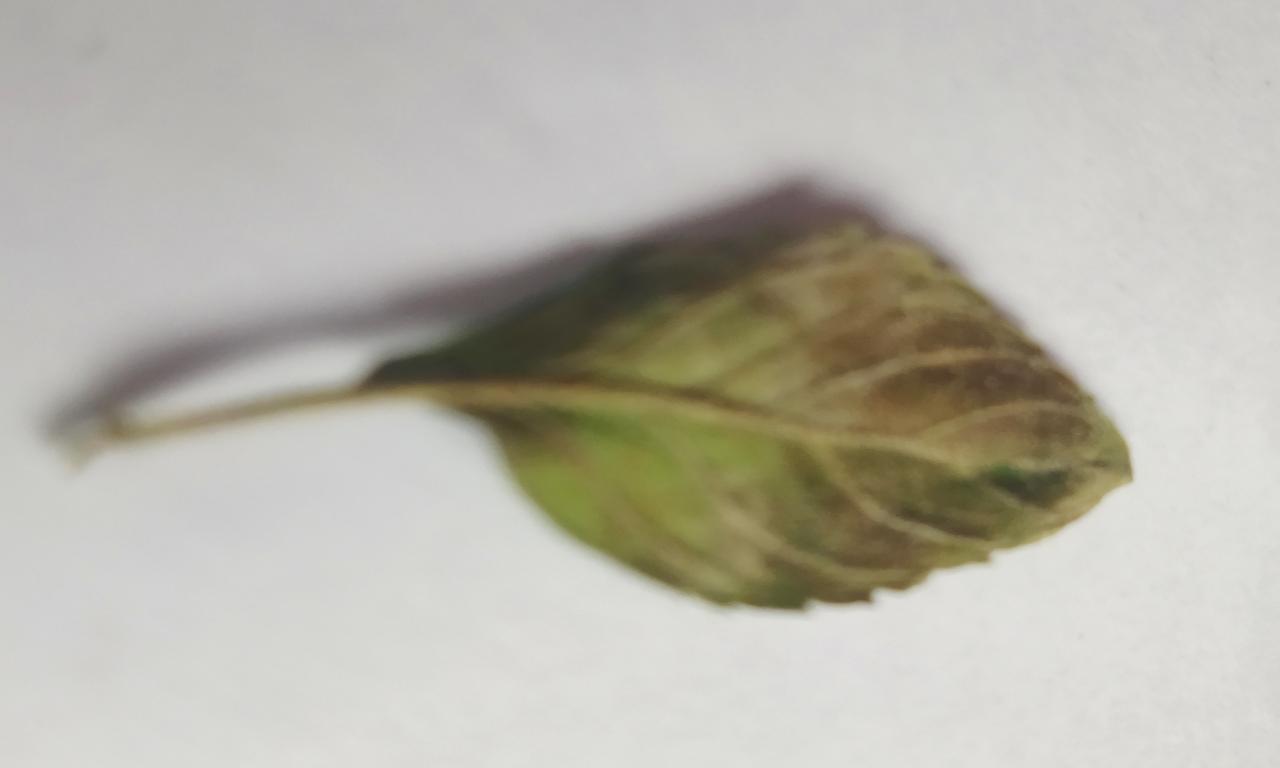
Label: Spoiled